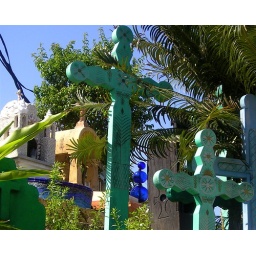
I like the combination of colors in this photo with the cobalt blue glass in the back.